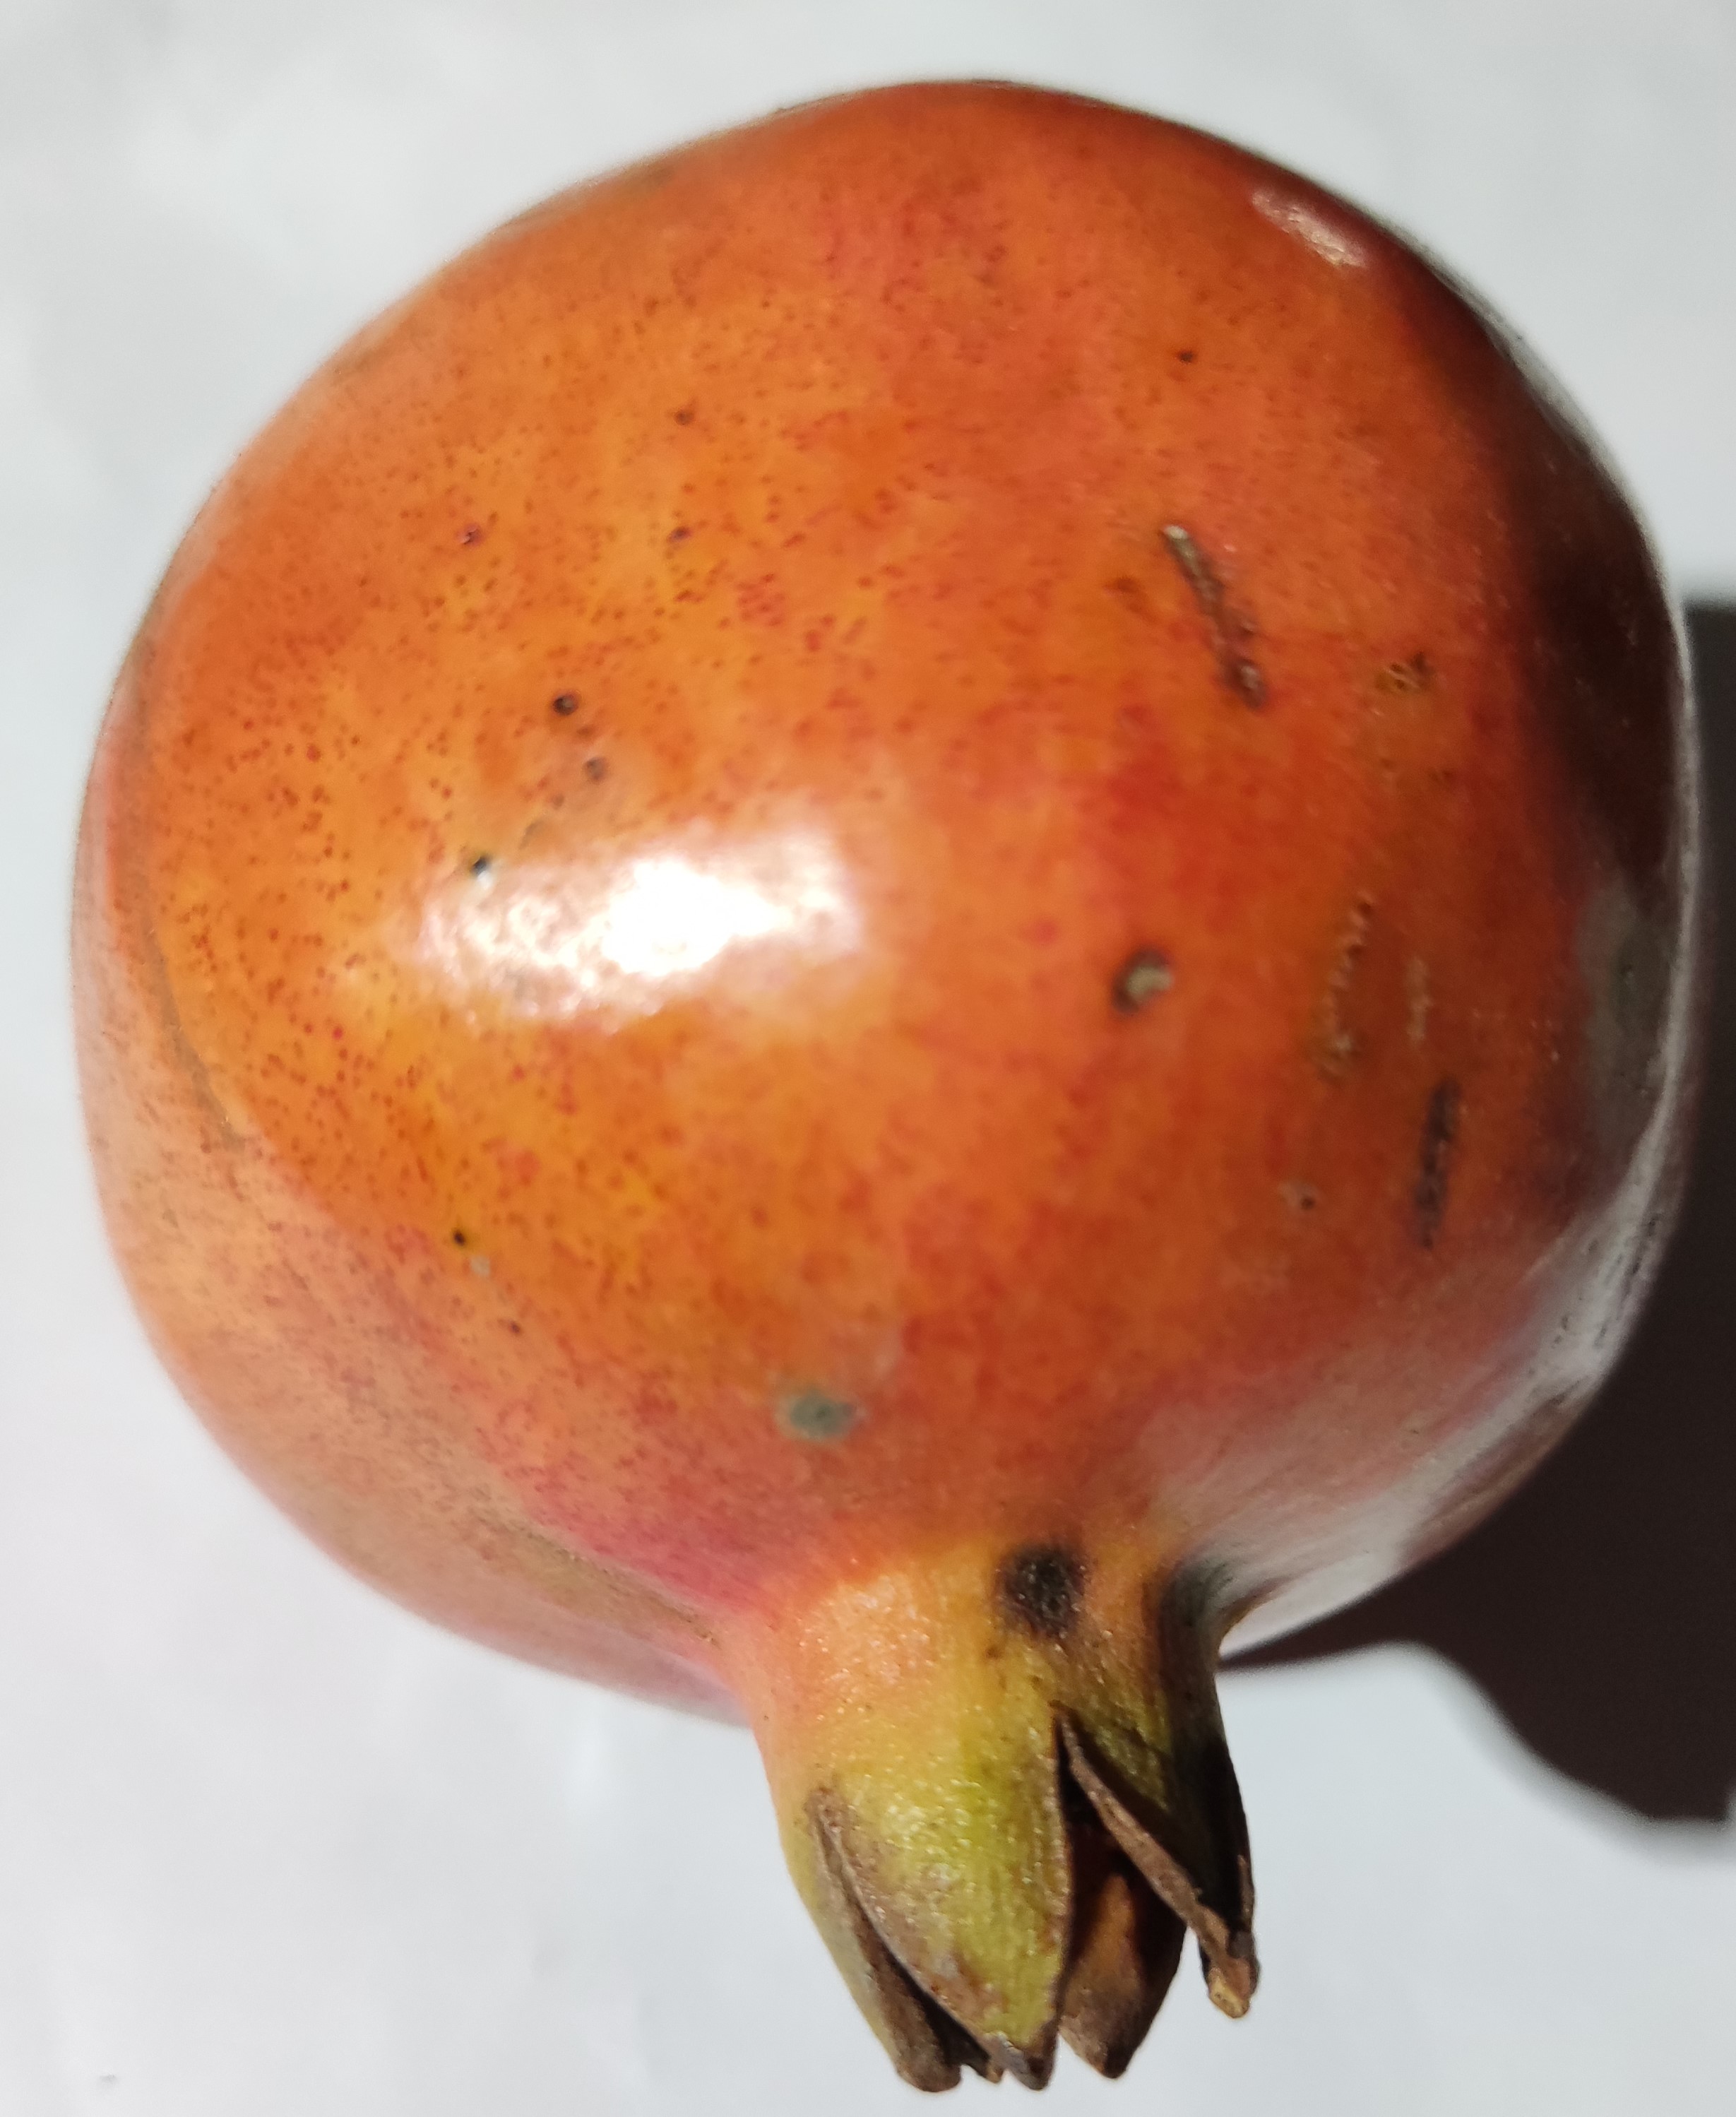
Fruit: pomegranate
Condition: fresh